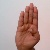
The image shows a hand gesture representing the letter 'B' in Indian Sign Language.